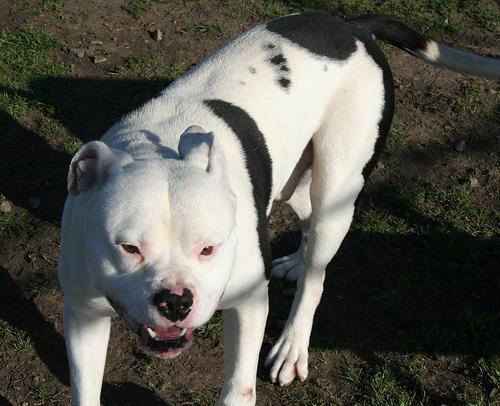
american bulldog